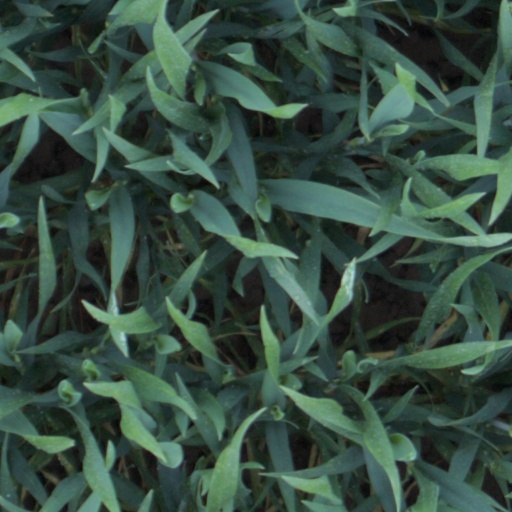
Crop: wheat